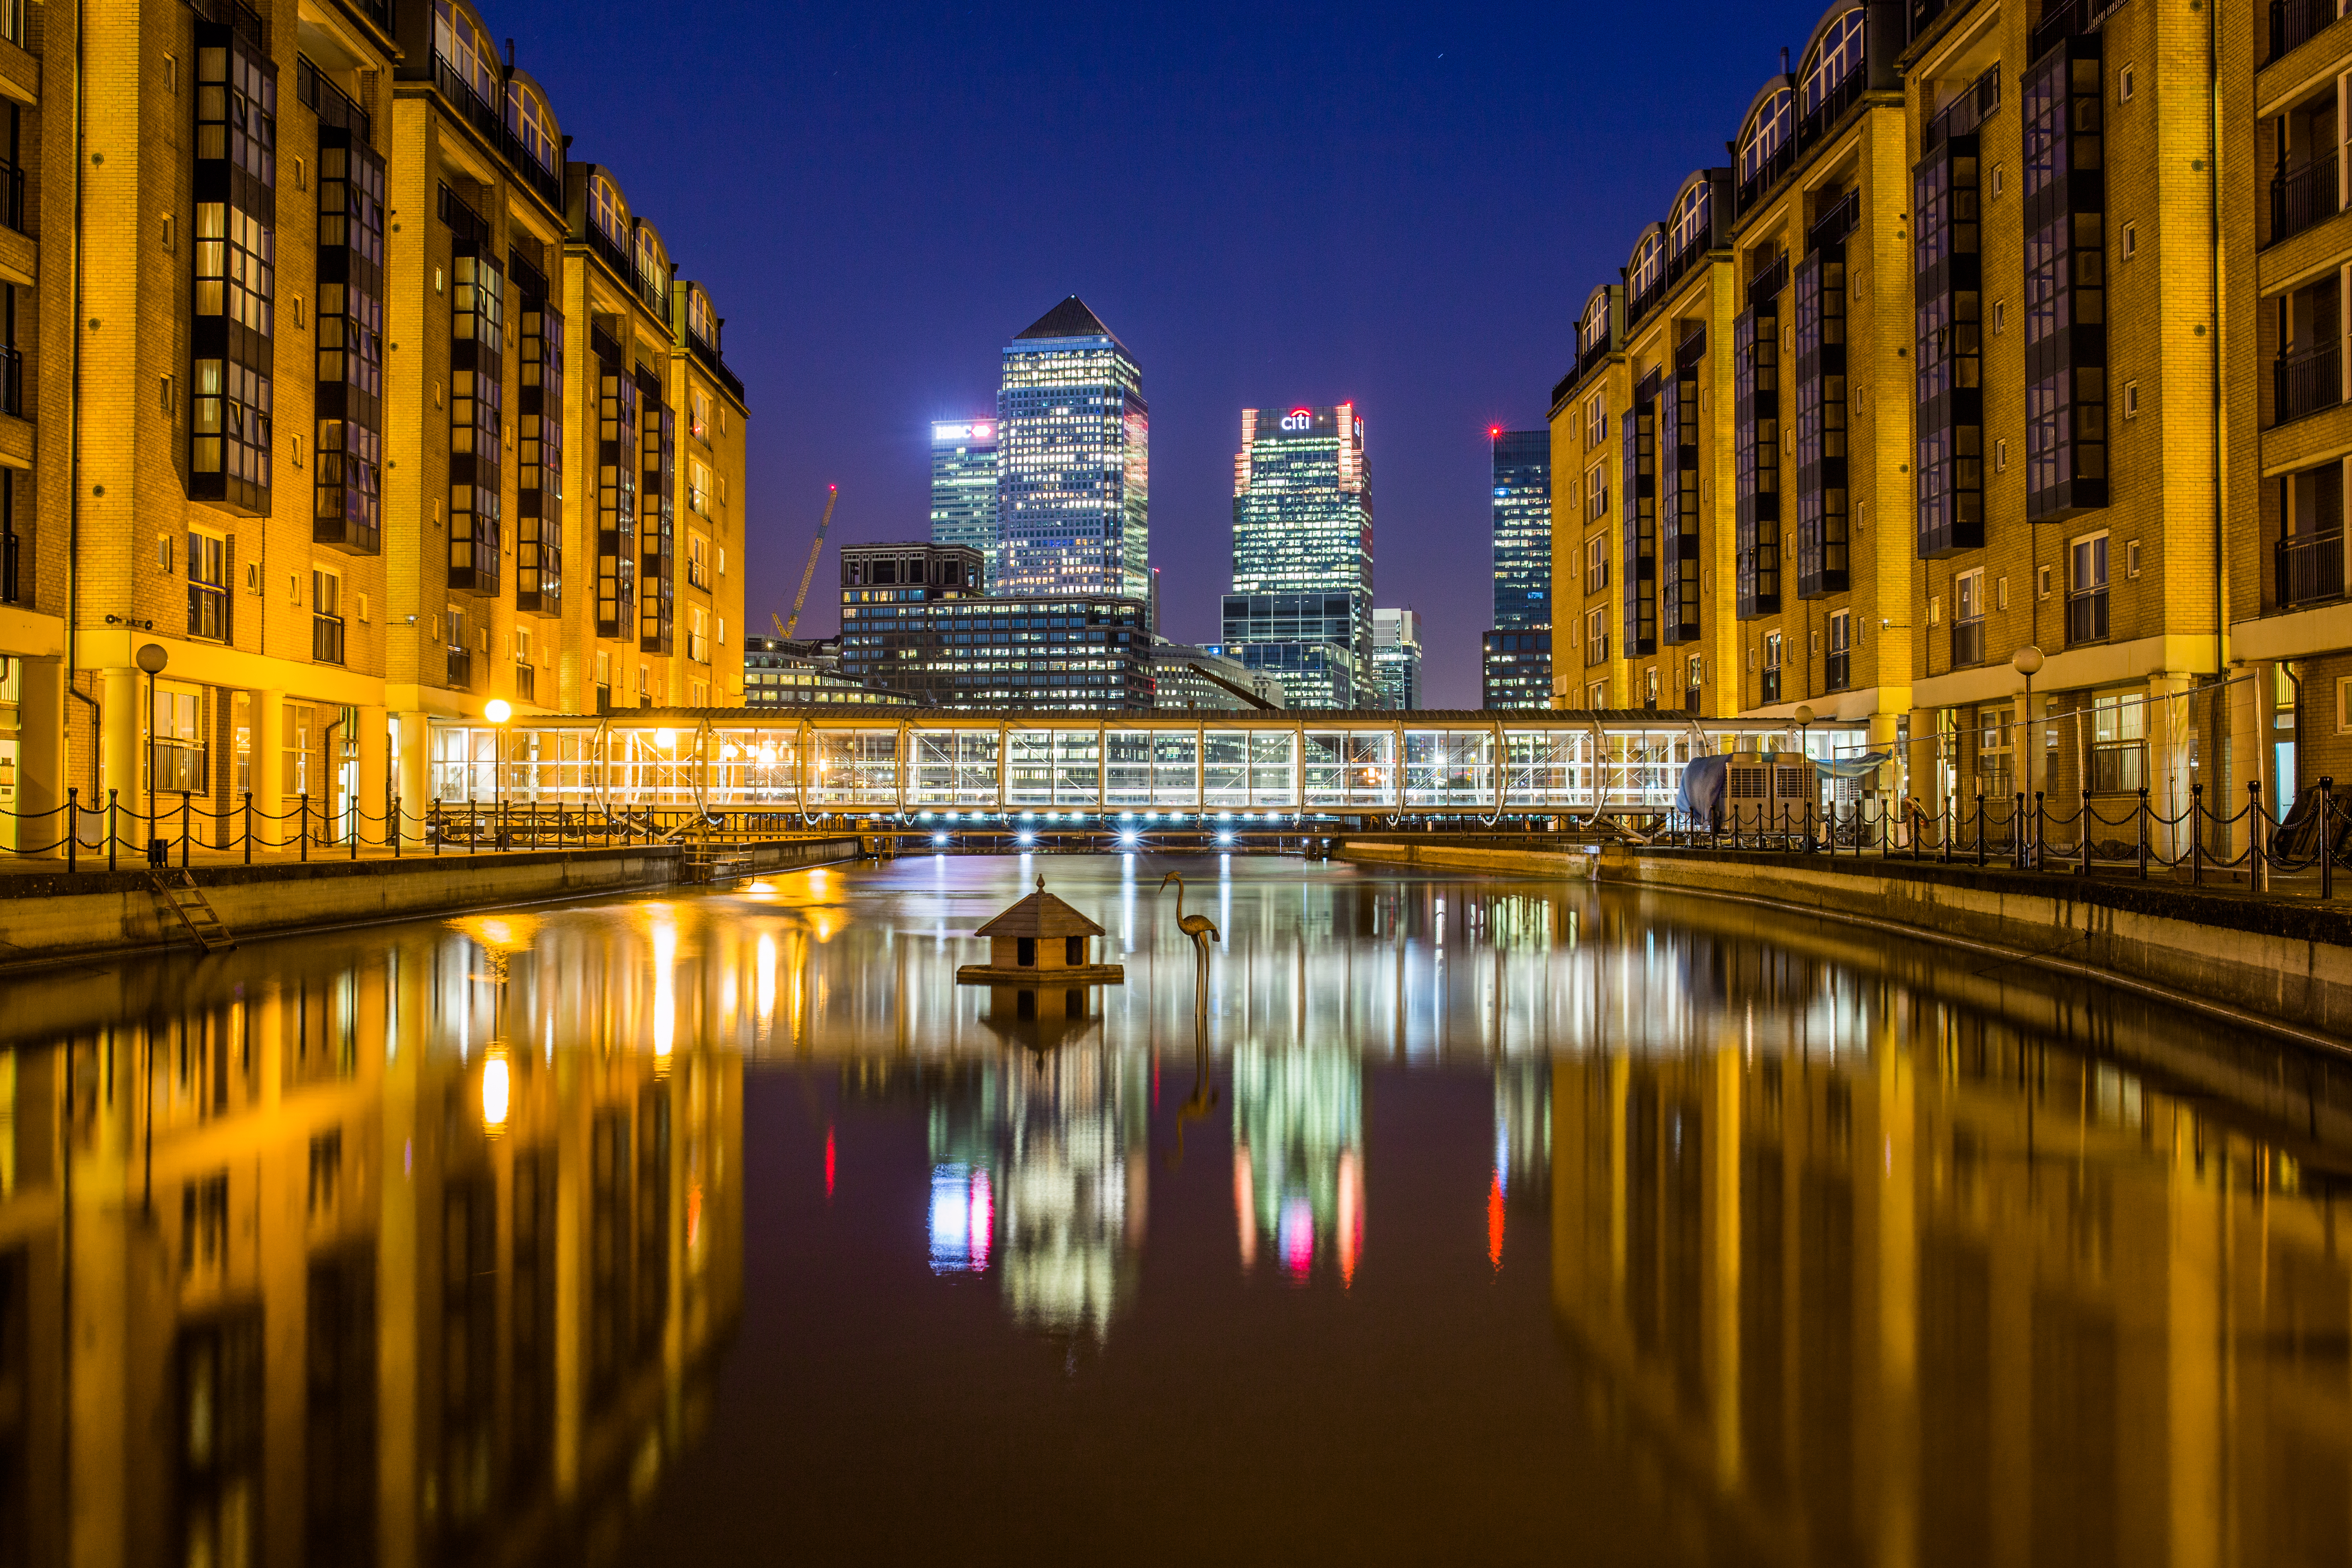
water, skyline, night, city, skyscraper, cityscape, downtown, dusk, evening, reflection, landmark, long exposure, waterway, lights, buildings, metropolis, urban area, geographical feature, human settlement, metropolitan area